Mirai Nagasu

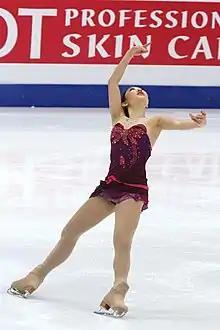

A stress fracture kept Nagasu out of training for a month during the summer. She returned to practice in September 2010. Nagasu started her 2010–11 Grand Prix season finishing fourth at the 2010 Cup of China. At the 2010 Trophée Eric Bompard, she placed second in the short program. In the free skate, Nagasu had trouble on her layback spin. She still earned enough points to win the free skate, scoring 109.07, and won the silver overall, her first senior Grand Prix medal. If she had executed the spin correctly, she would have won the gold.